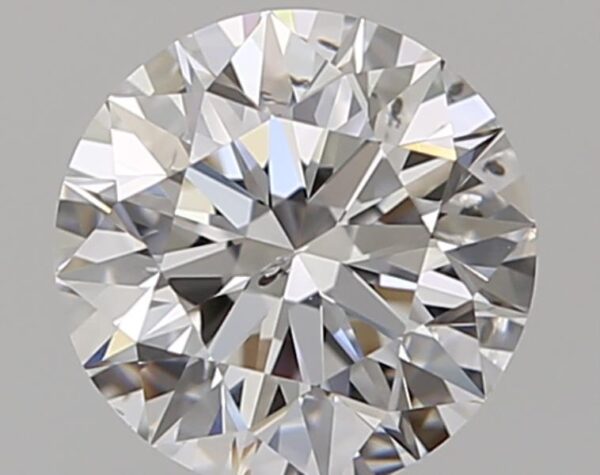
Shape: round
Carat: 1.03
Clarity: SI2
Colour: D
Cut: EX
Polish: EX
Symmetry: EX
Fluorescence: M
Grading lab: GIA
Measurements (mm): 6.44 x 6.46 x 4.04